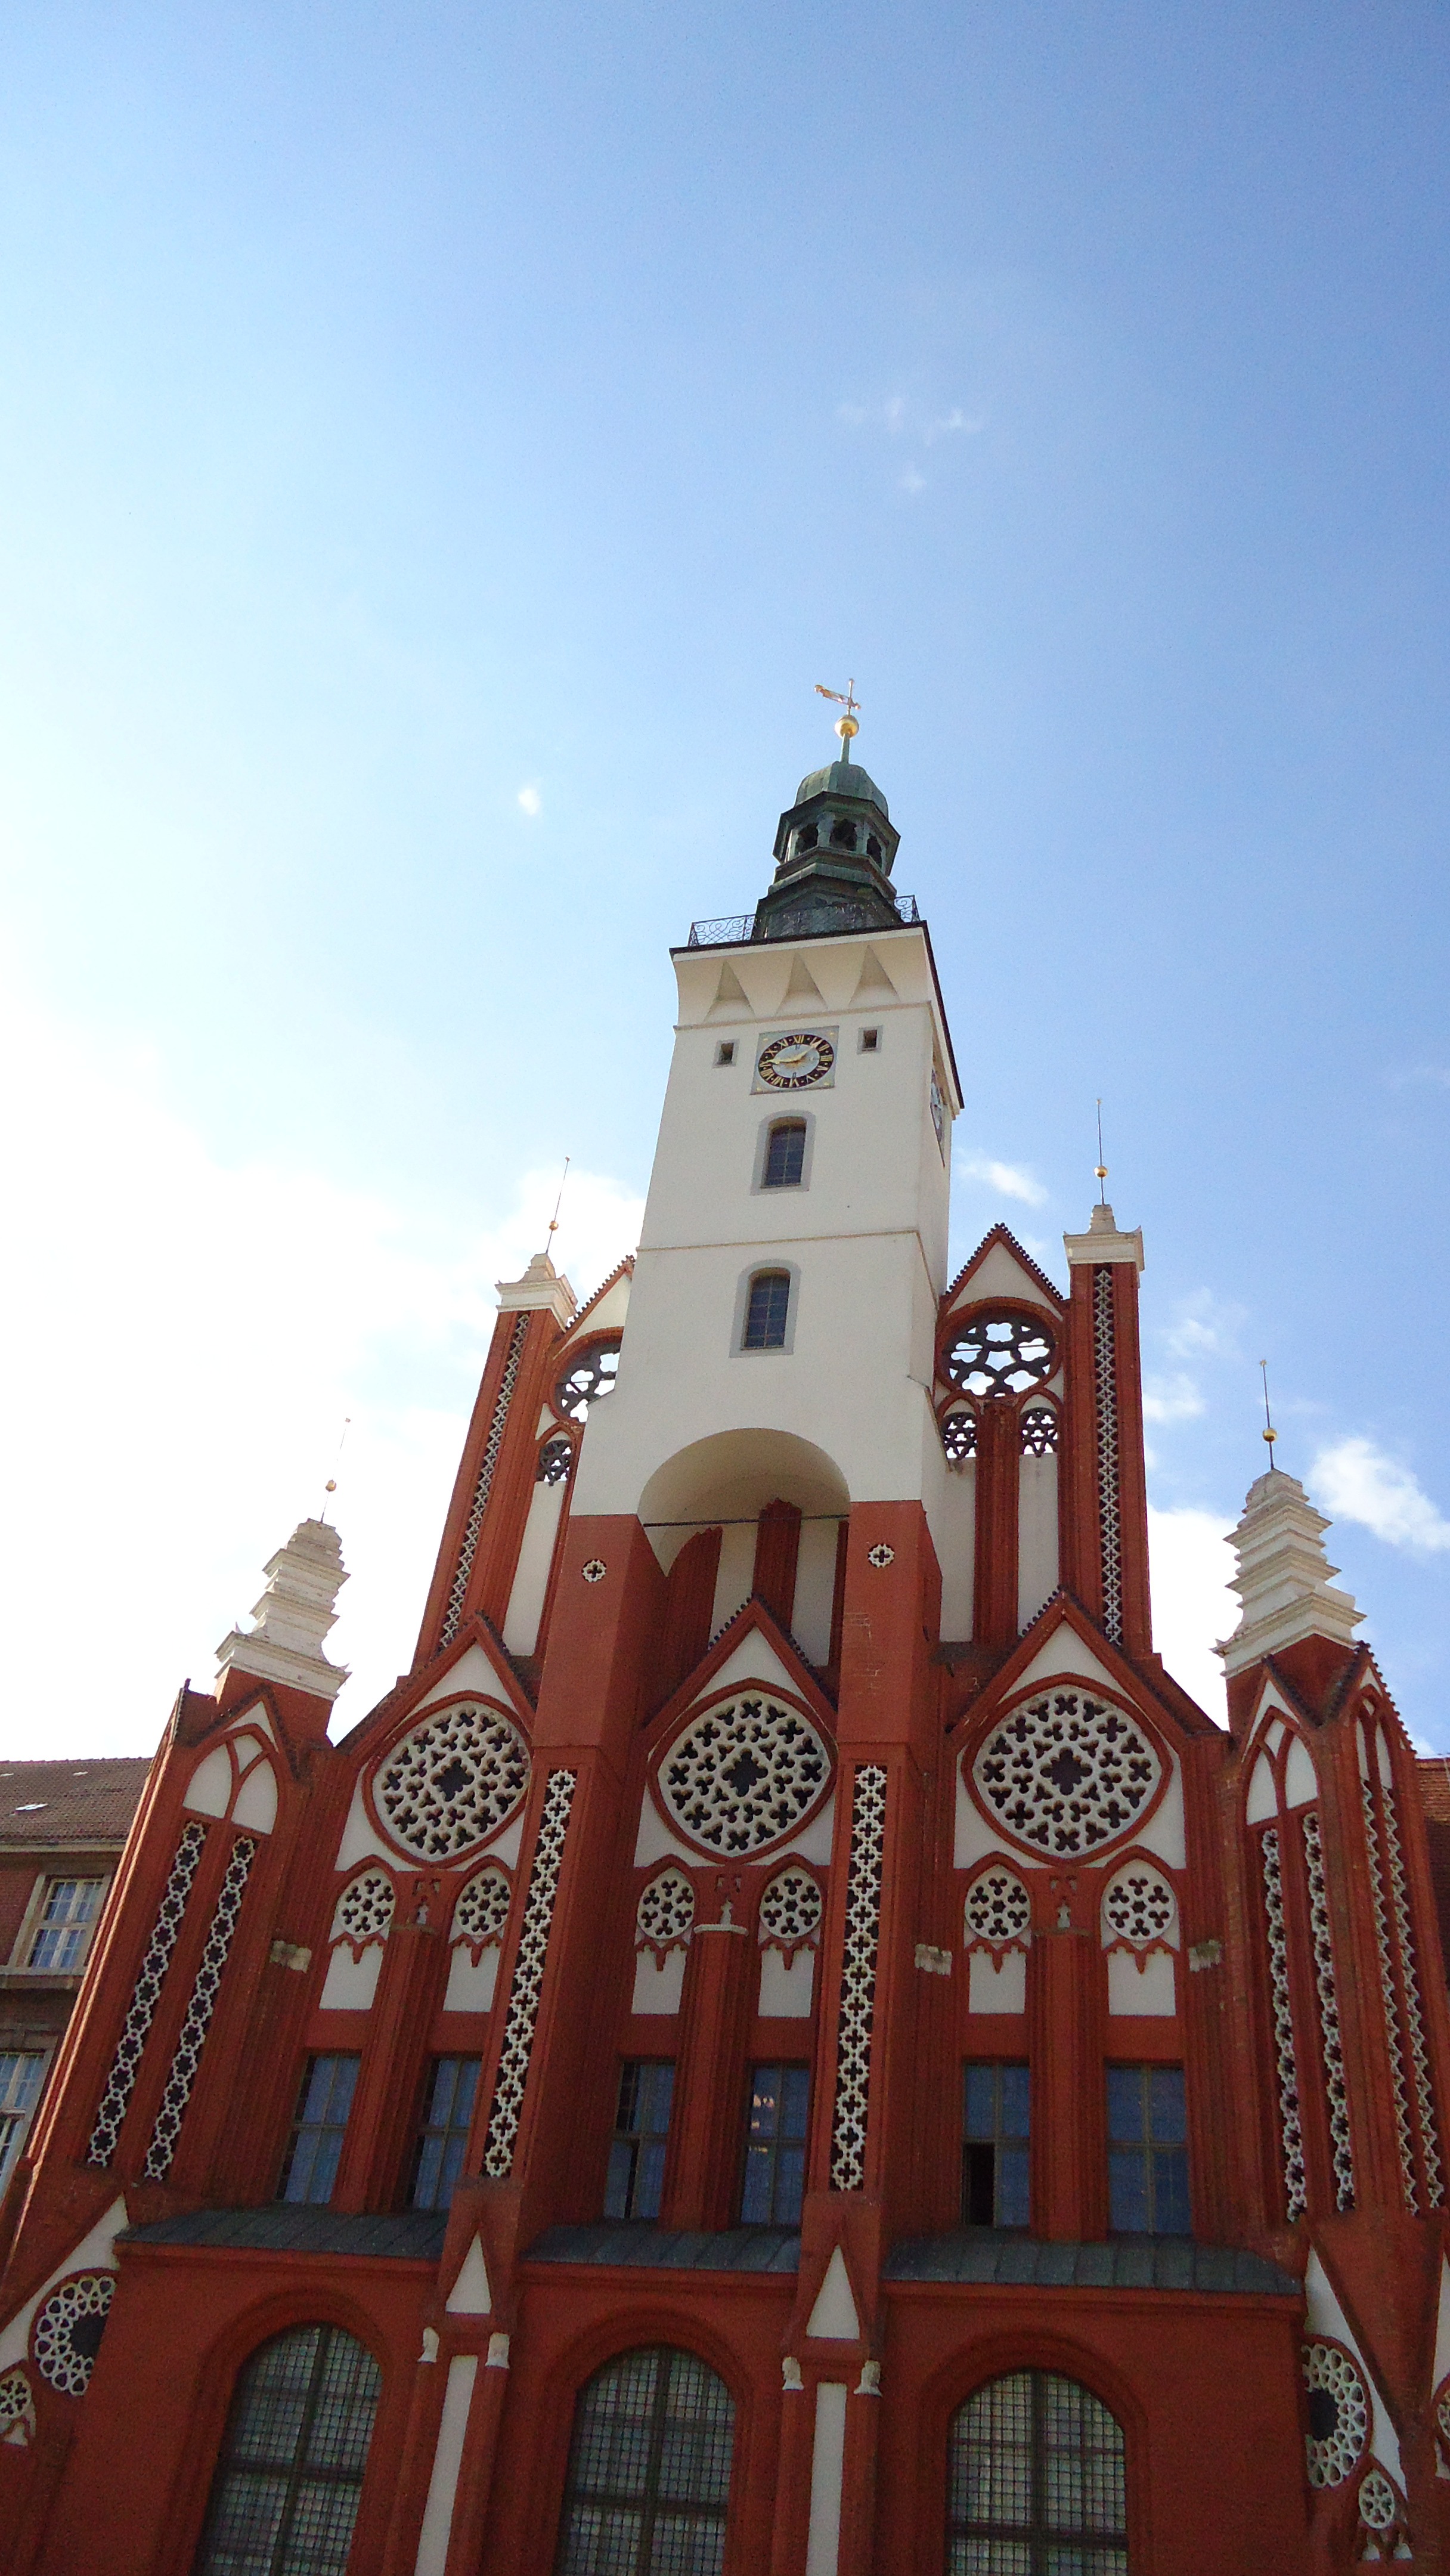
building, downtown, tower, landmark, church, place of worship, spire, steeple, frankfurt